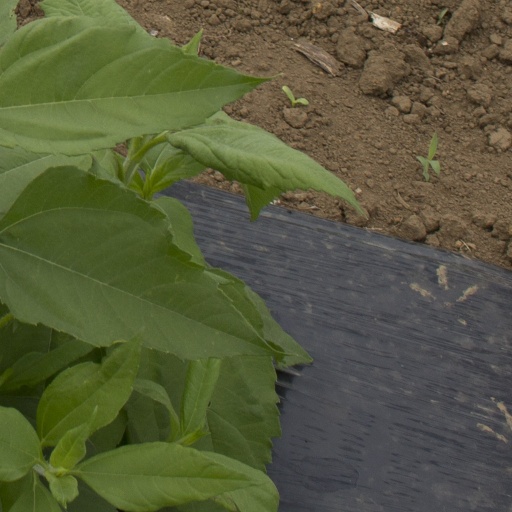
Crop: Jerusalem artichoke